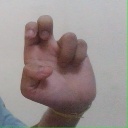
अक्षर: अ